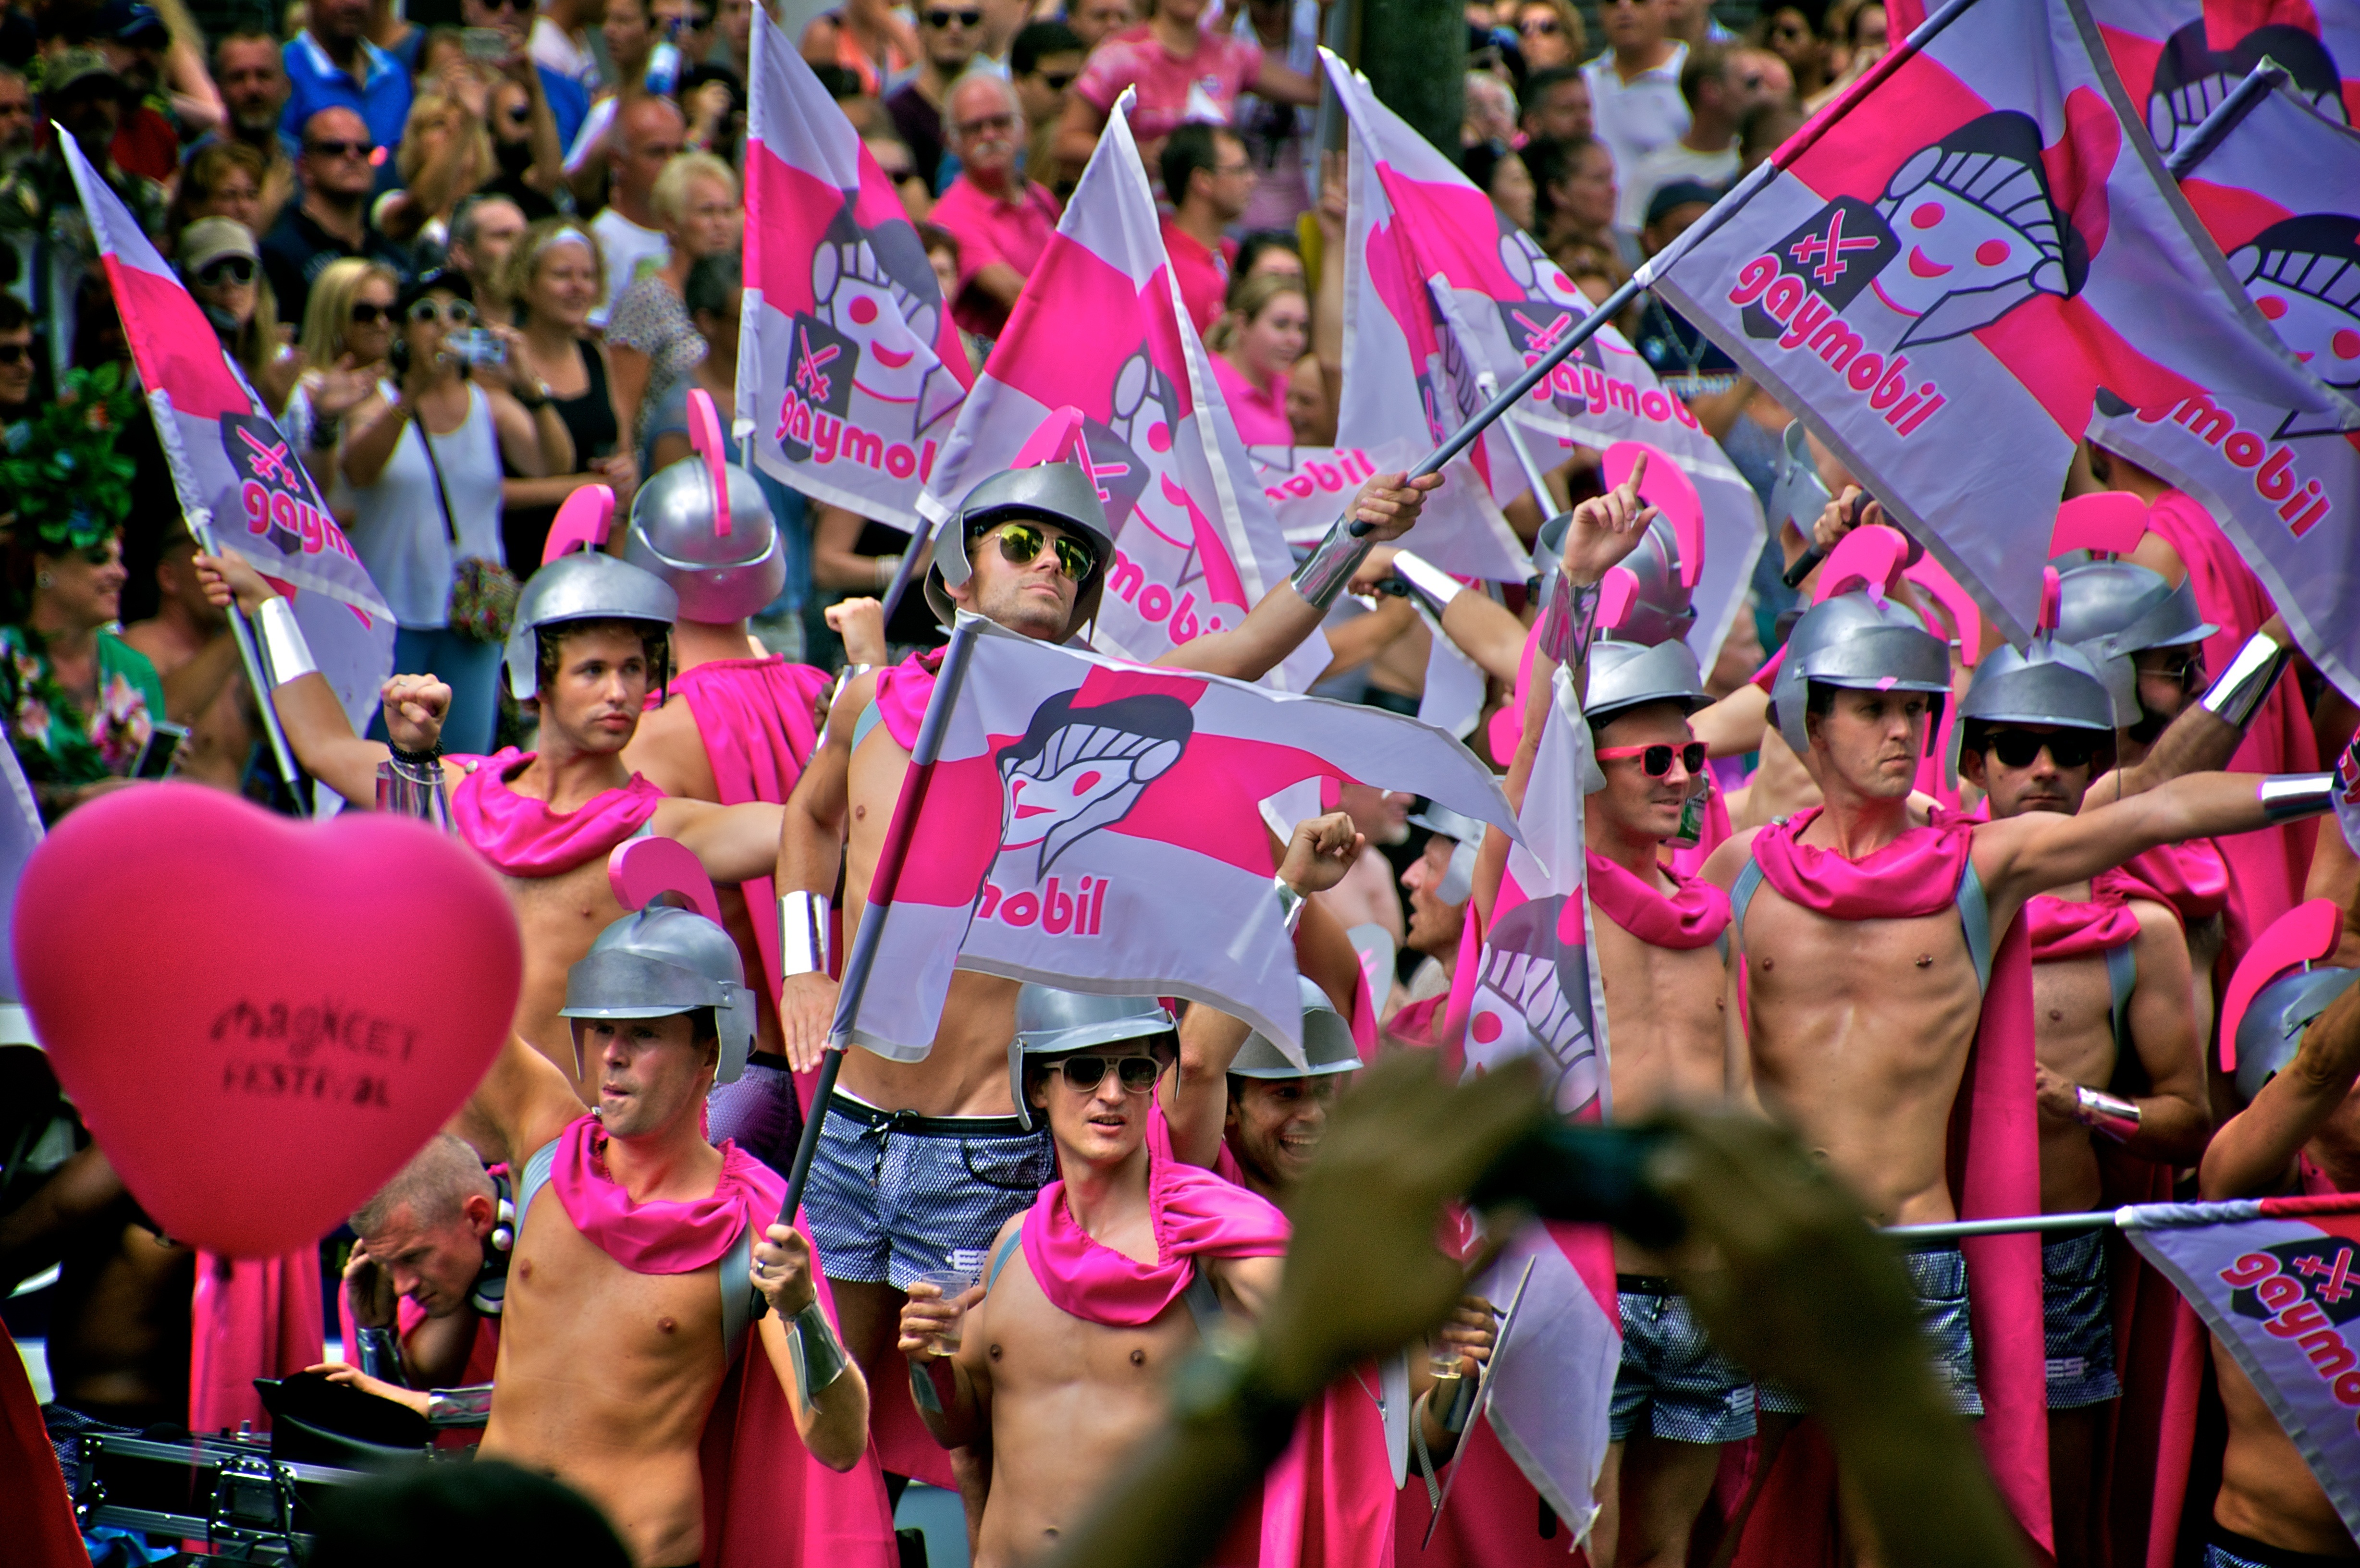
people, crowd, audience, carnival, cheering, musician, parade, festival, amsterdam, gaypride, event, gay, pride parade